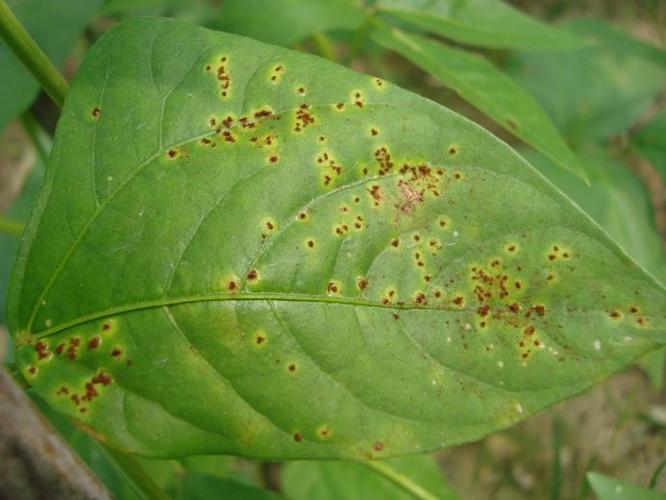
Plant: Bean
Disease: bean rust